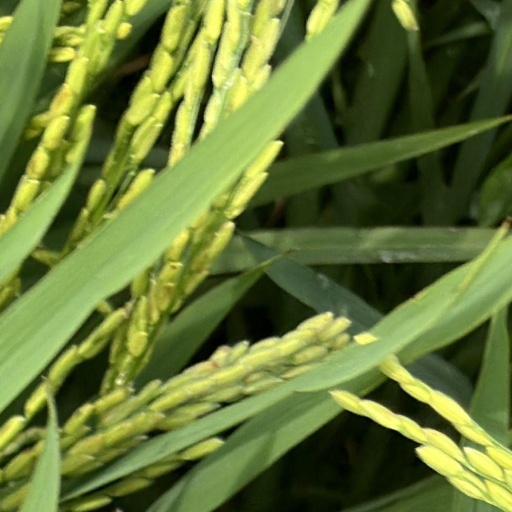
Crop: rice